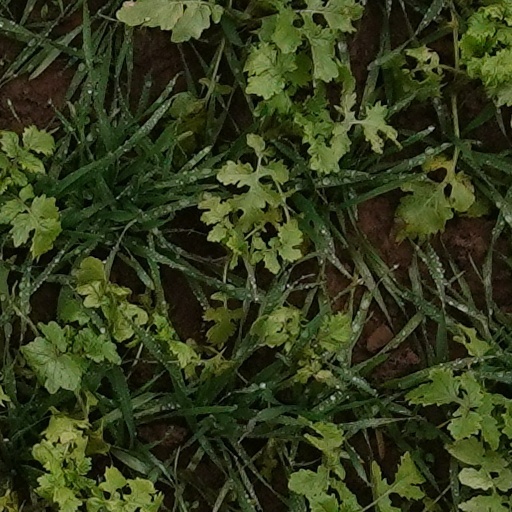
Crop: wheat